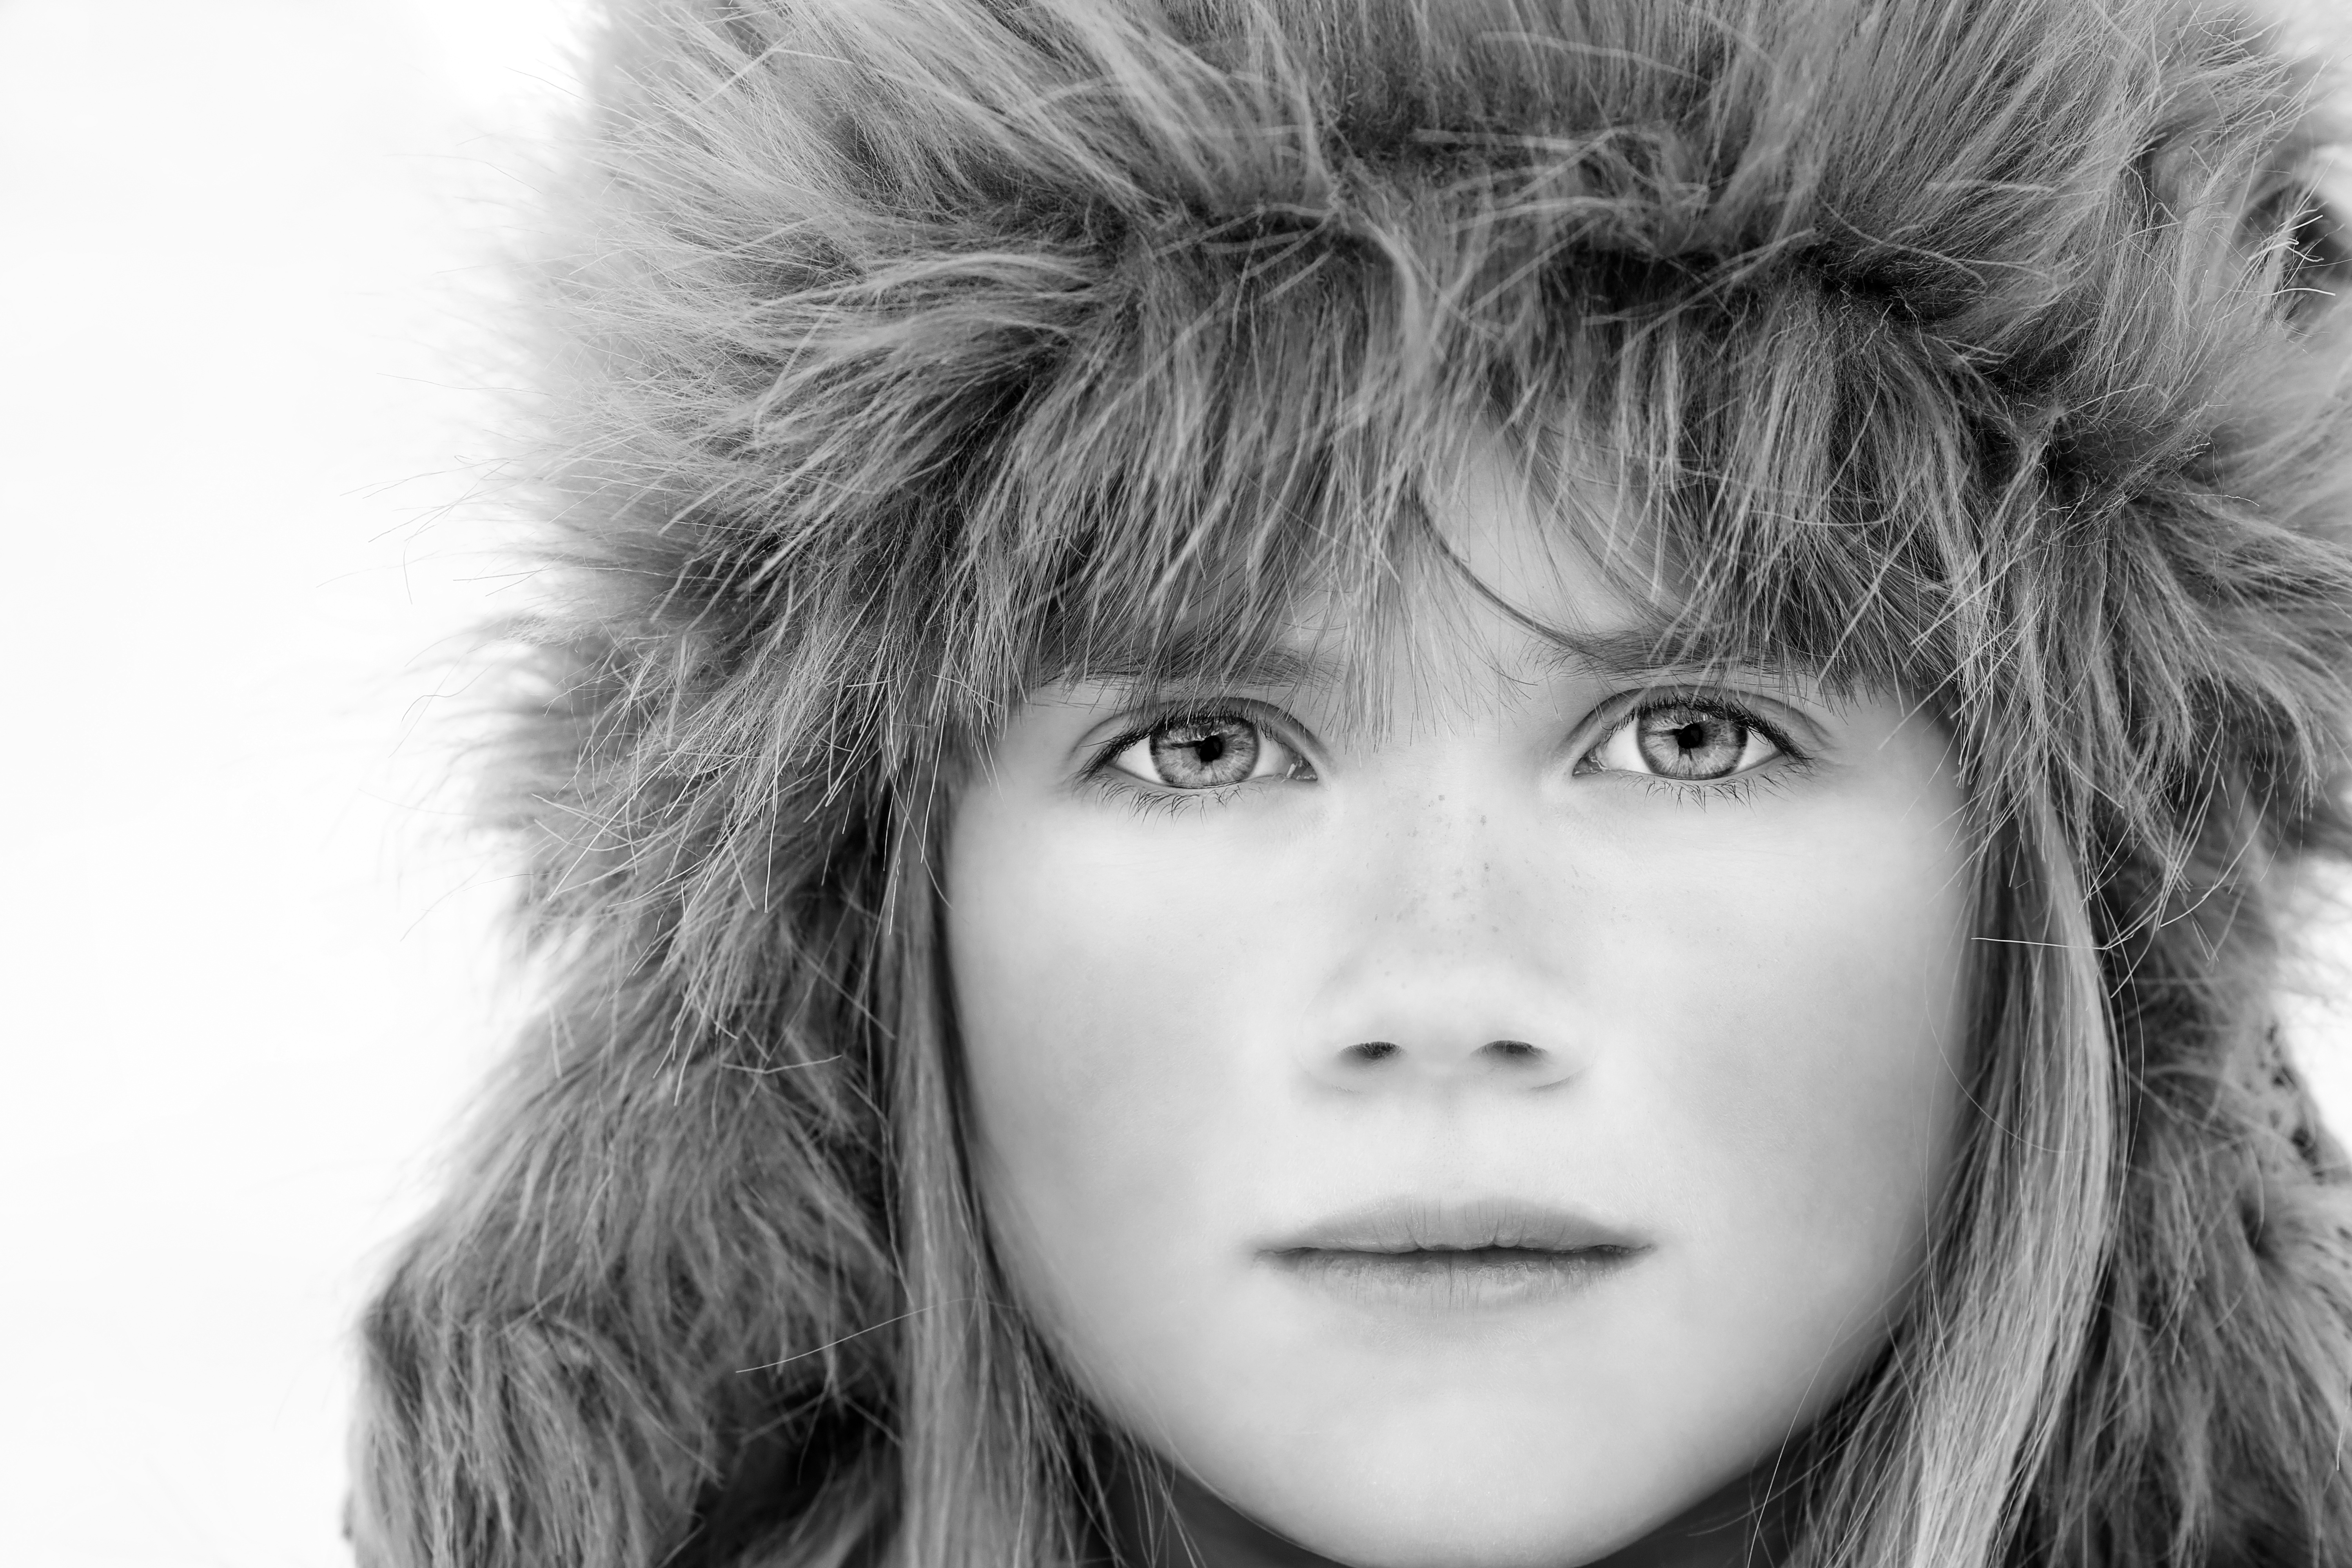
person, cold, winter, black and white, girl, hair, white, photography, female, fur, portrait, model, human, black, monochrome, close, hairstyle, long hair, close up, face, nose, eye, head, skin, beauty, organ, photo shoot, black and white recording, brown hair, monochrome photography, portrait photography